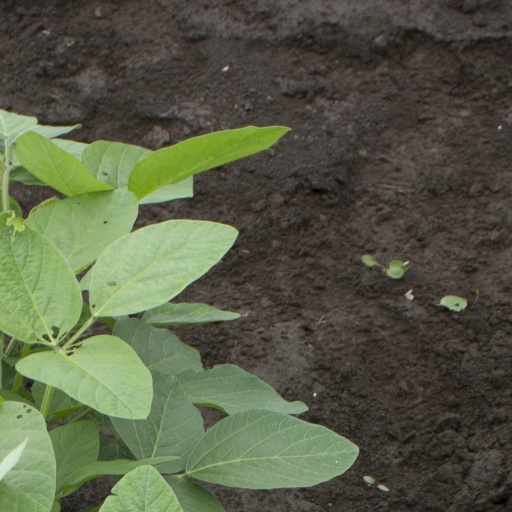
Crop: soybean